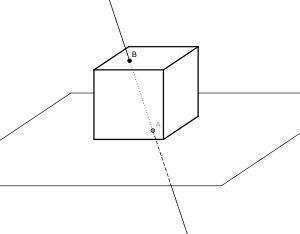
En géométrie affine, une projection affine est une application ponctuelle de l'espace dans un sous-espace, dans laquelle un point et son image sont dans une direction fixe appelée direction de la projection.